Zoological Garden, Alipore

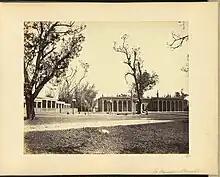
The Barrackpore Menagerie

Kalākaua, the last king of Hawaii, visited the zoo on 28 May 1881 during his world tour.